The Hills Run Red (1966 film)

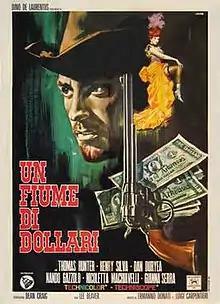
Italian film poster

The Hills Run Red is a 1966 spaghetti Western film directed by Carlo Lizzani. The film stars Thomas Hunter in the heroic lead role, along with veteran American actors Henry Silva and Dan Duryea.